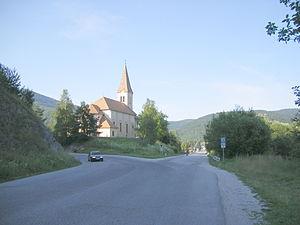
Margecany est un village de Slovaquie situé dans la région de Košice.